HMS Resolution (1892)

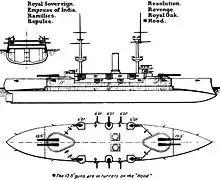
Right elevation and deck plan as depicted in Brassey's Naval Annual 1905.

The "Royal Sovereign"-class battleships were based on "Admiral"-class barbette ships, but contained several alterations. The freeboard was raised, the barbettes' armour was extended and an upper belt and secondary armour were added. They could also obtain a higher speed, but were 4,000 tons larger. "Resolution" was long overall and had a beam of 75 ft and a draft of 27 ft 6in. She displaced up to 15,580 tons at her full combat load. Her propulsion system consisted of two 3-cylinder triple expansion engines powered by eight coal-fired cylindrical boilers. With natural draught, her engines provided a top speed of 15.5 knots at 9,000 indicated horsepower; 16.5 knots at 11,000 indicated horsepower could be obtained with forced draught. She had a maximum complement of 712 officers and ratings, although her crew in 1903 amounted to 672 people. When built, ships of the "Royal Sovereign" class rolled too heavily under certain conditions. Bilge keels were added to compensate for the problem, and the ships "proved to be excellent seaboats quite capable ... of maintaining high speeds in a seaway". The ships were well-constructed and probably the most substantial built for the Royal Navy, even if they "suffered ... from excessive weight and fittings." In the view of the maritime historian R. A. Burt, they were "highly successful; at that time, they were probably unequalled in all-round fighting efficiency."